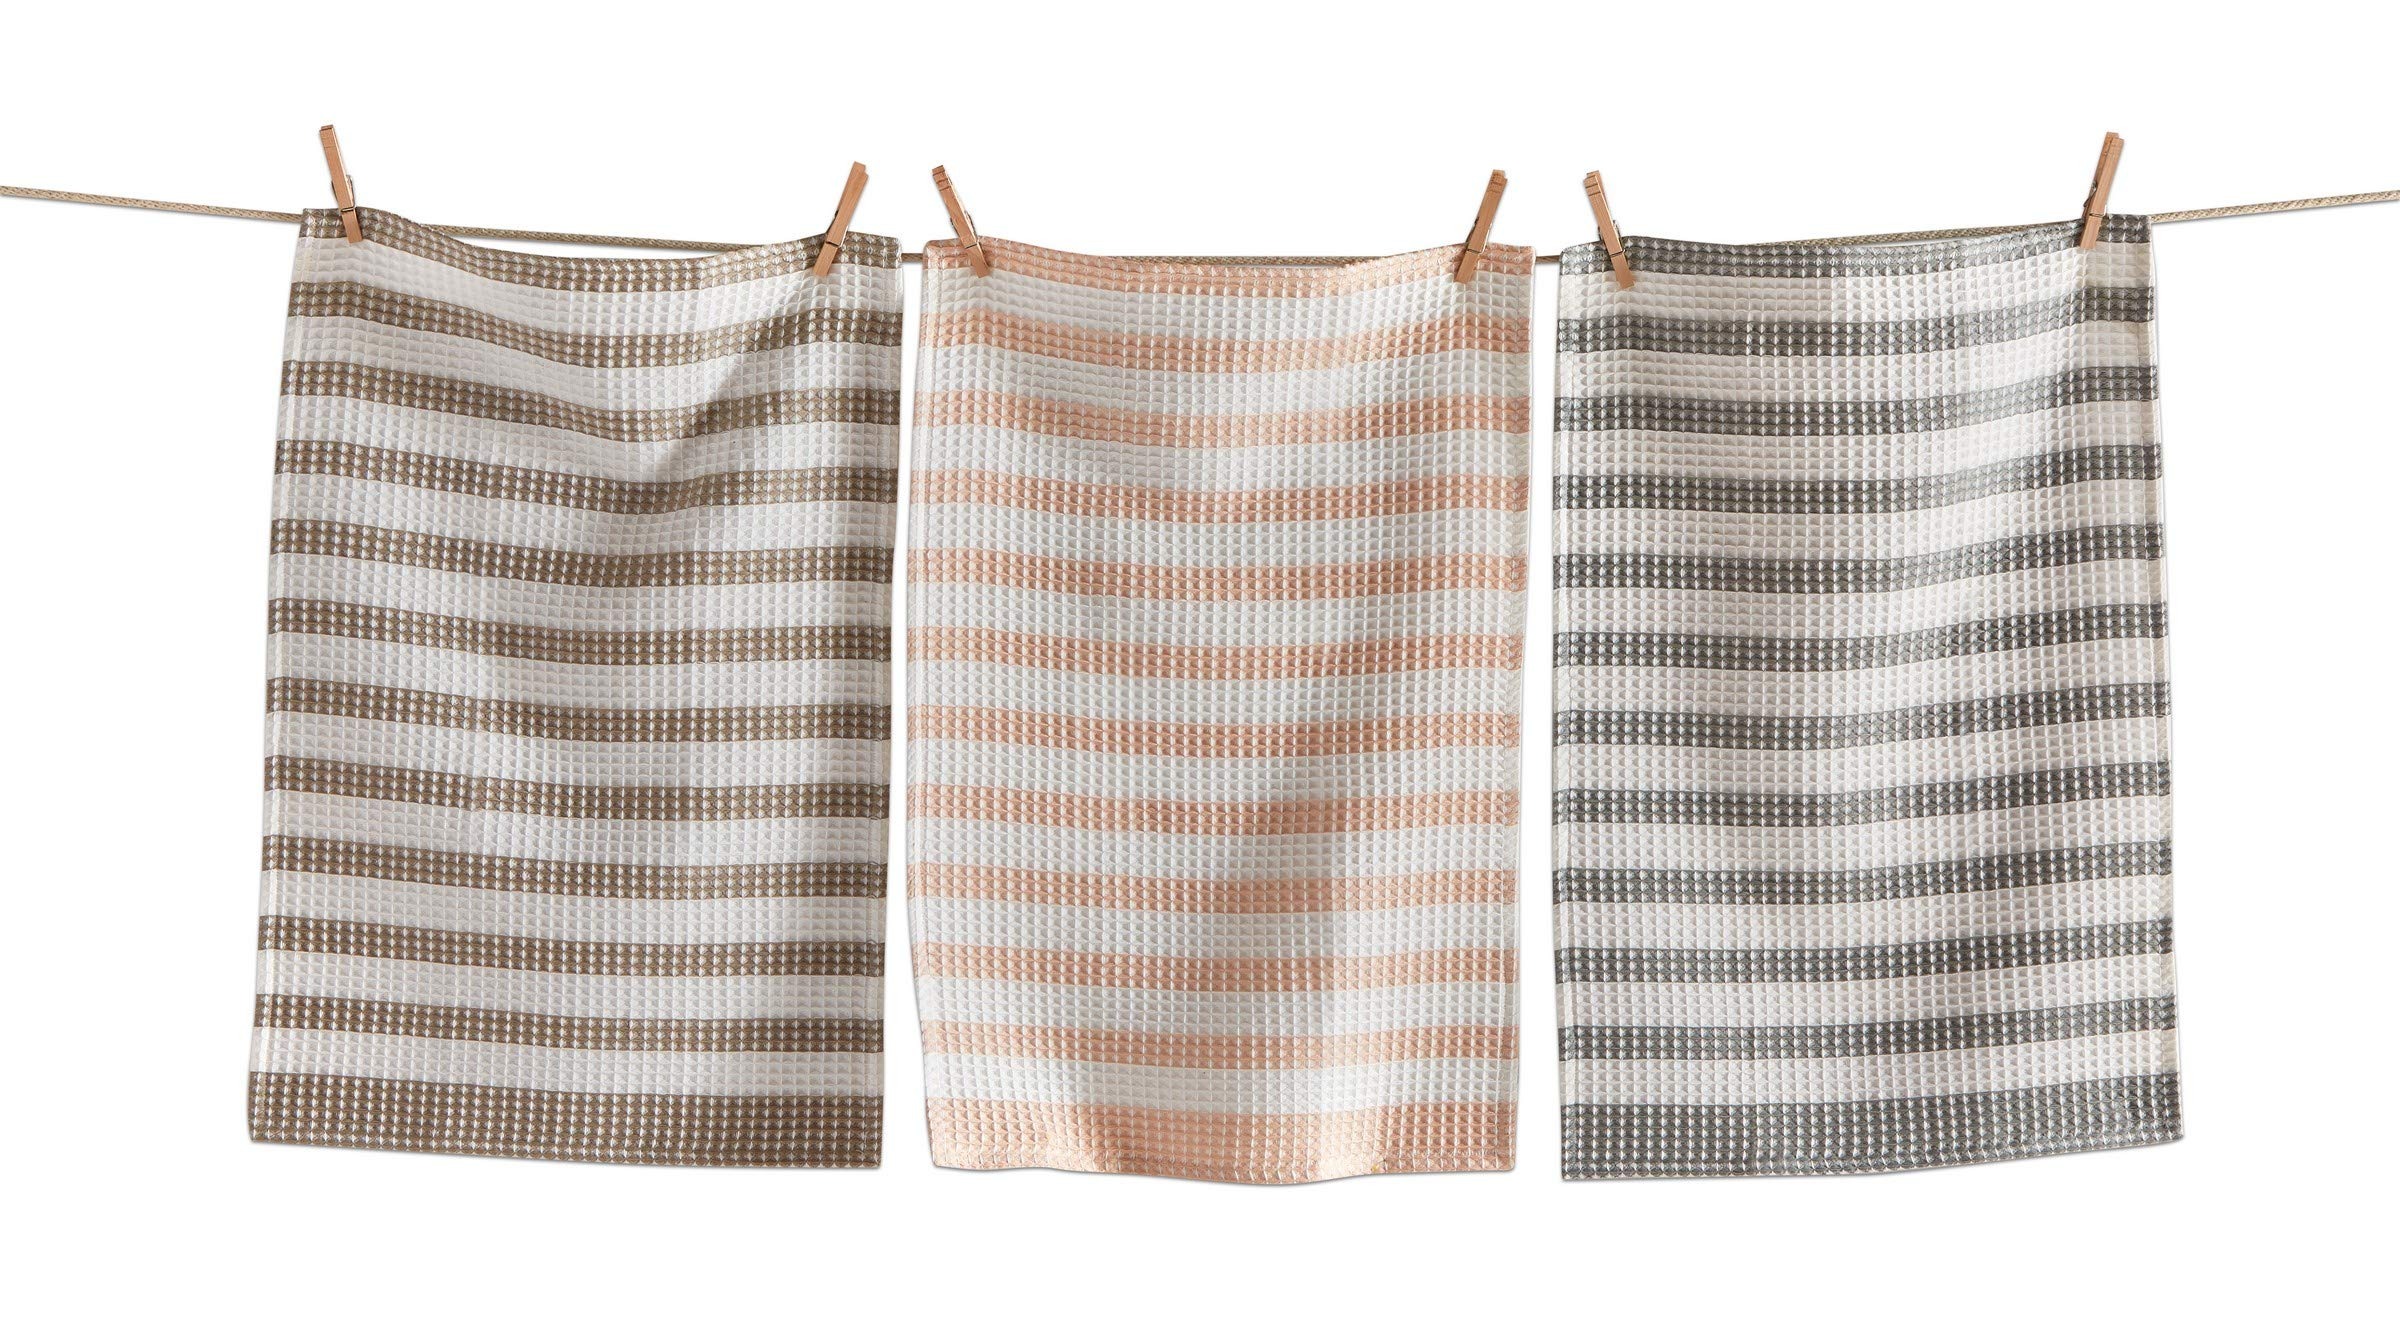
Item Name: tag Chambray Waffle Weave Stripe Cotton Kitchen Dishtowel Set of 3, 26L x 18W inches 9.5 x 6 Multicolored
Bullet Point 1: A wonderful piece from the tag oasis collection. Makes a perfect gift or collect them all for yourself.
Bullet Point 2: This set includes: 1 each of 3 woven chambray waffle weave stripe dishtowels. Waffle weave dishtowels are woven into a honeycomb textured weave. Waffle weave dishtowels have a soft hand and are super absorbent
Bullet Point 3: SIZE: Product measures 9.5inH x 6inL x 2inW
Bullet Point 4: QUALITY MATERIALS: Product made of cotton
Bullet Point 5: USES: Perfect for decorating or makes a great gift
Product Description: This set includes: 1 each of 3 woven chambray waffle weave stripe dishtowels. Waffle weave dishtowels are woven into a honeycomb textured weave. Waffle weave dishtowels have a soft hand and are super absorbent. Waffle weave is great for mopping up spills, as well as drying dishes. Chambray dishtowels are woven with two dyed yarn colors. The two colors are woven to create a blend of color.
Value: 1.0
Unit: Count

Price: 19.99